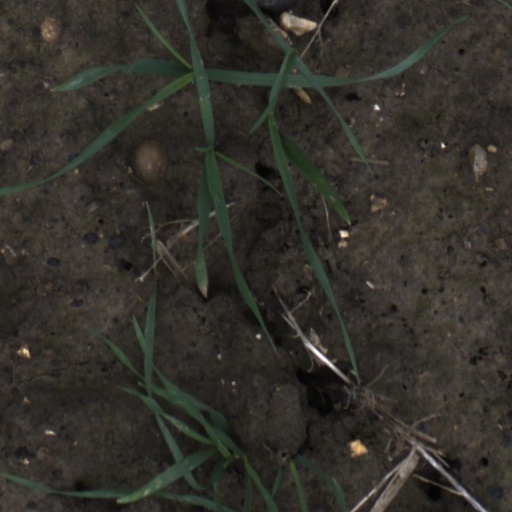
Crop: wheat